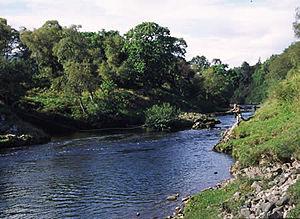
La rivière Carron est un cours d'eau écossais du Wester Ross, dans les Highlands.